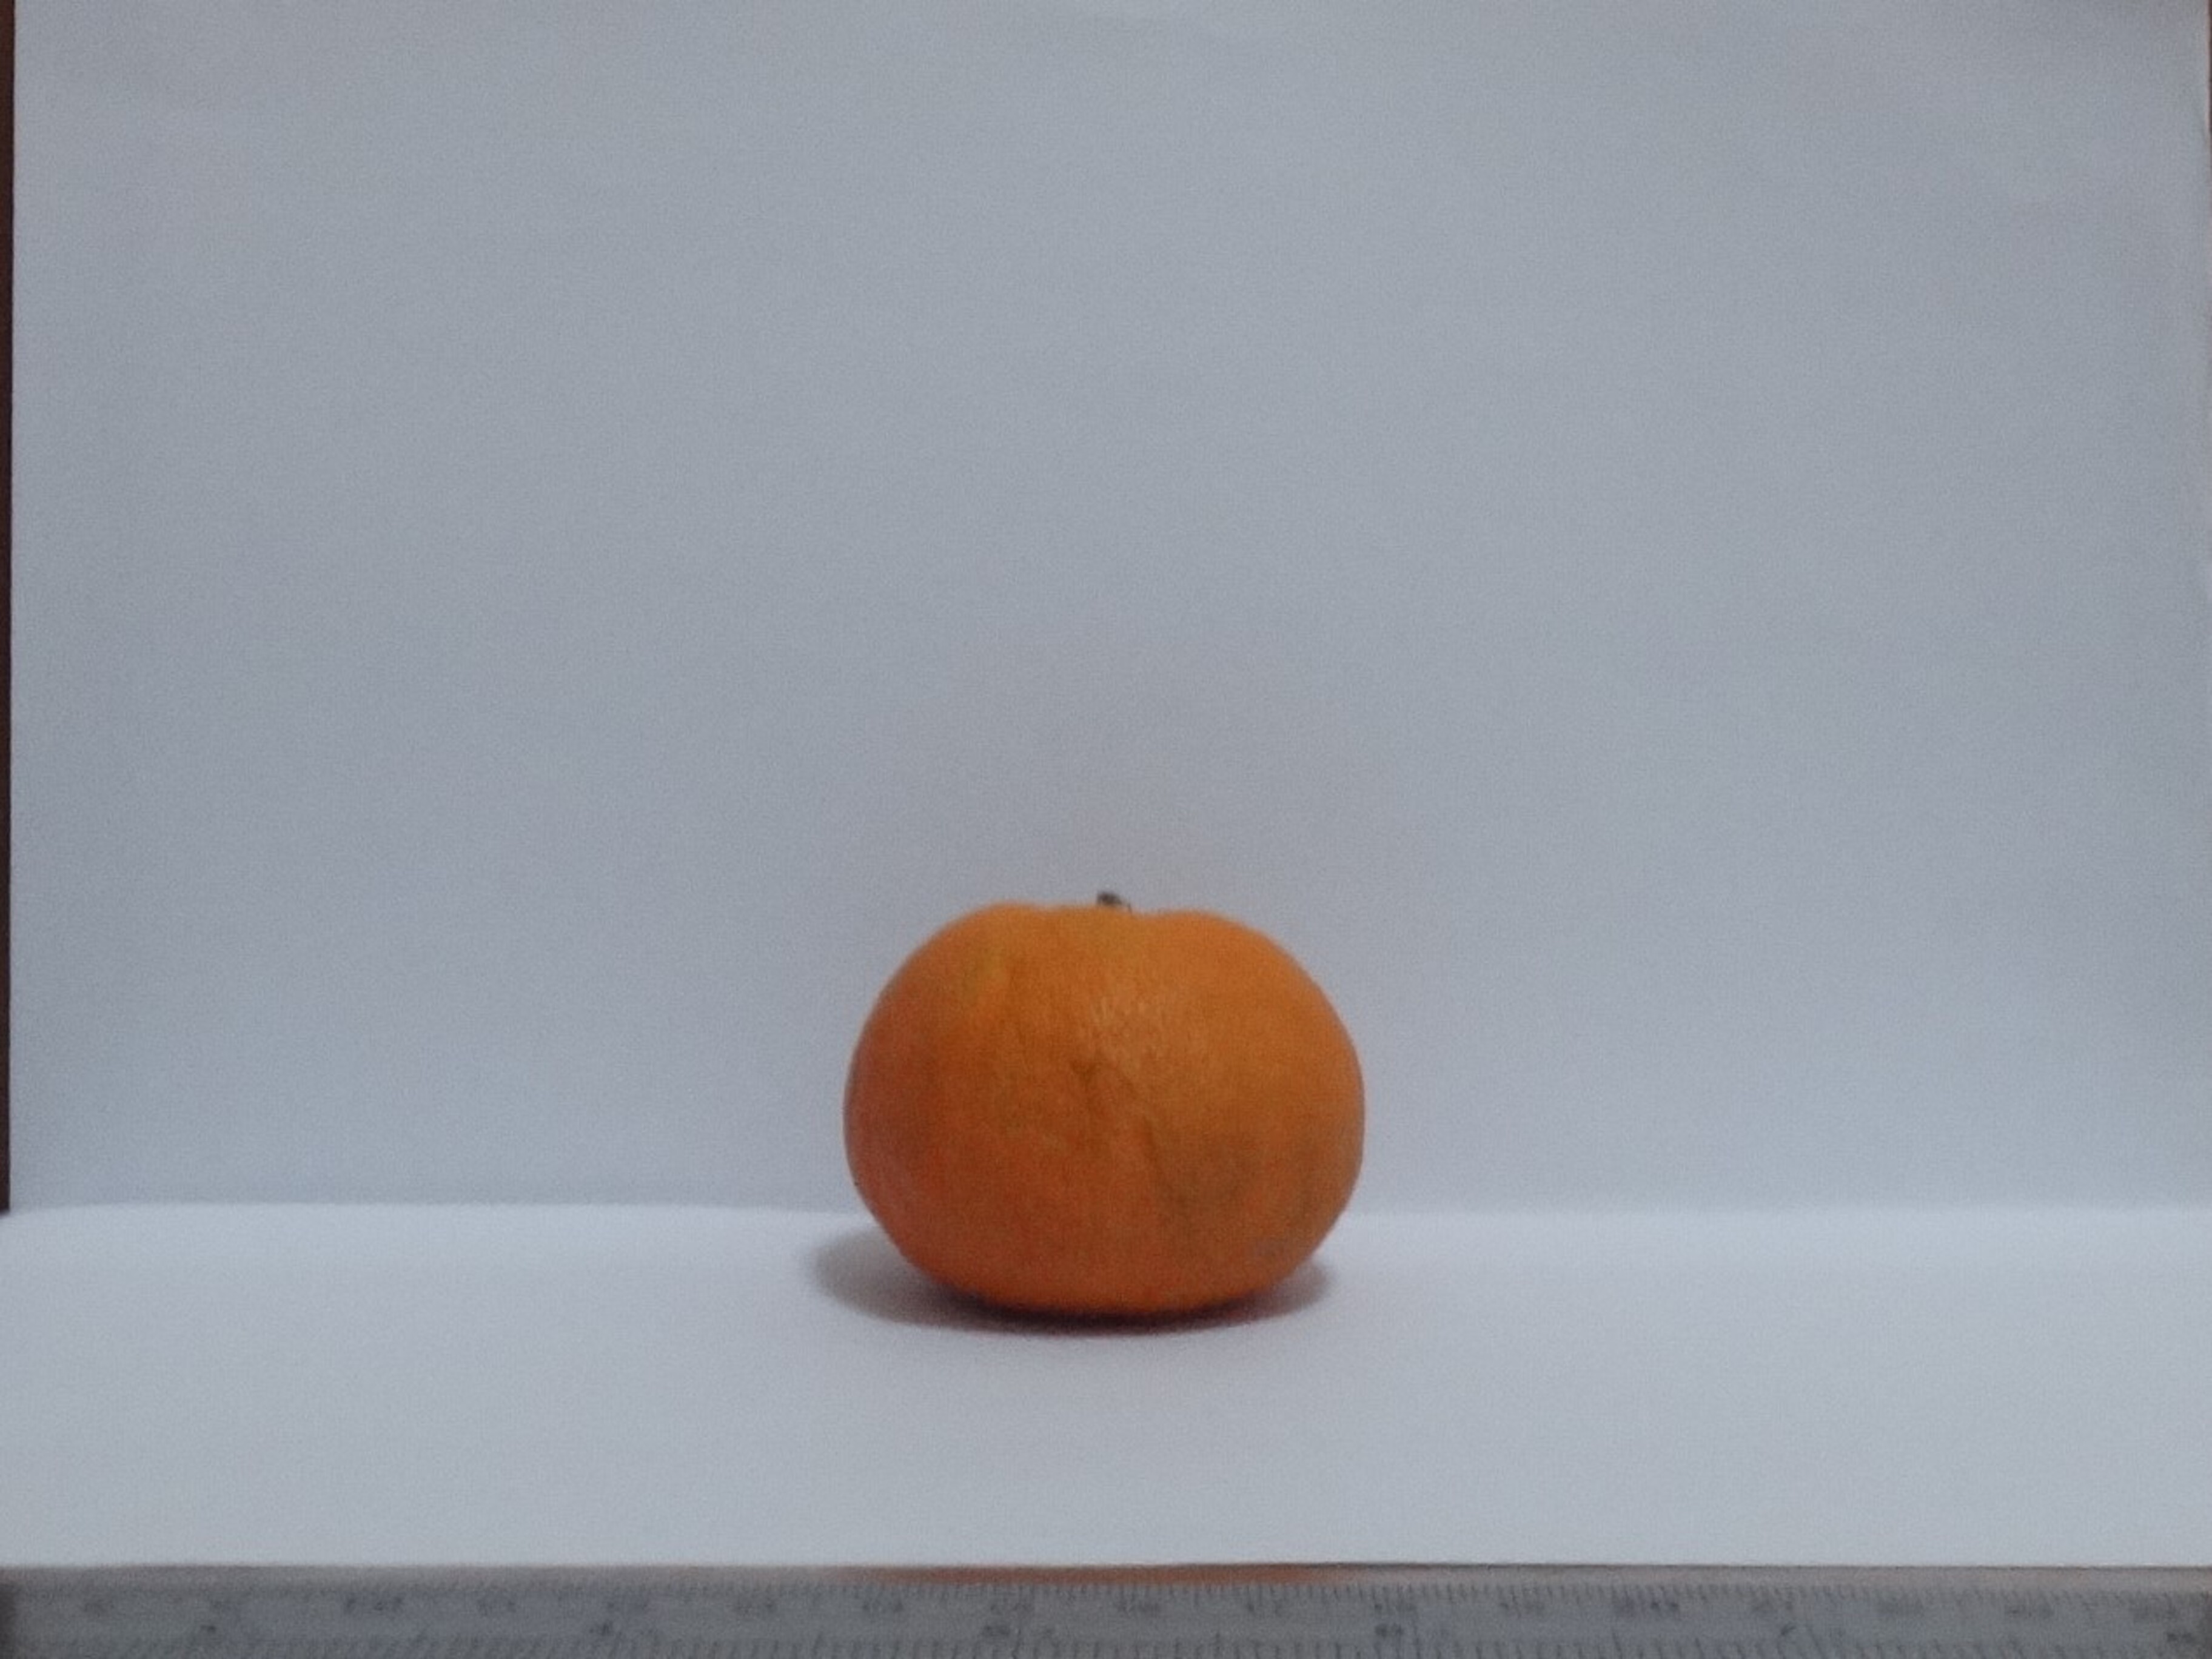
Citrus fruit variety: murcott